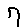
Label: 7